Plastic model kit

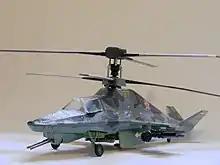
Revell Kamov Ka-58

In reality, models do not always conform to their nominal scale; there are 1/25 scale automobile models which are larger than some 1/24 scale models, for instance. For example, the engine in the recent reissue of the AMT "Ala Kart" show truck is significantly smaller than the engine in the original issue. AMT employees from the 1960s note that, at that time, all AMT kits were packaged into boxes of a standardized size, to simplify shipping; and the overriding requirement of designing any kit was that it had to fit into that precise size of box, no matter how large or small the original vehicle. This practice was common for other genres and manufacturers of models as well. In modern times this practice has become known as fit-the-box scale. In practice, this means that kits of the same subject in nominally identical scales may produce finished models which actually differ in size, and that hypothetically identical parts in such kits may not be easily swapped between them, even when the kits are both by the same manufacturer.